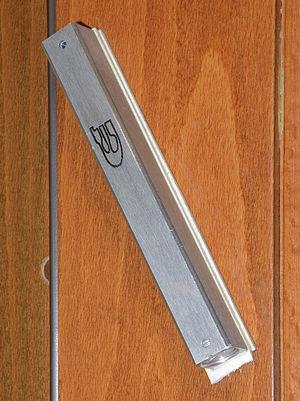
La mezouzah désigne par métonymie un objet de culte juif apposé au chambranle de l’entrée d’une demeure. Dans le judaïsme rabbinique, elle prend la forme d’un boîtier contenant deux passages bibliques rédigés selon les règles de l’art sur un parchemin, fixé au chambranle des portes des lieux d’habitation permanente, y compris les différentes pièces de cette demeure, à l’exclusion des lieux d'aisance et de rangement.